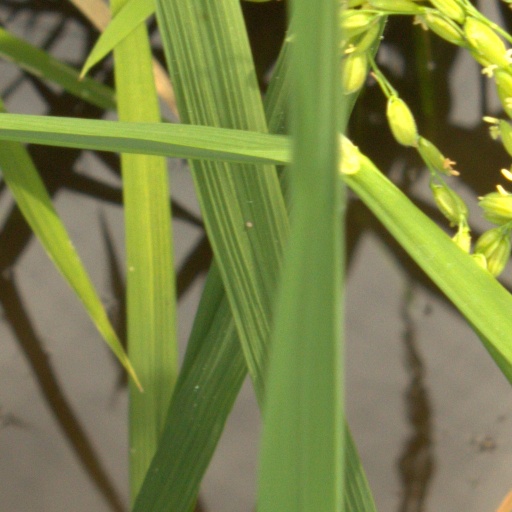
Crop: rice